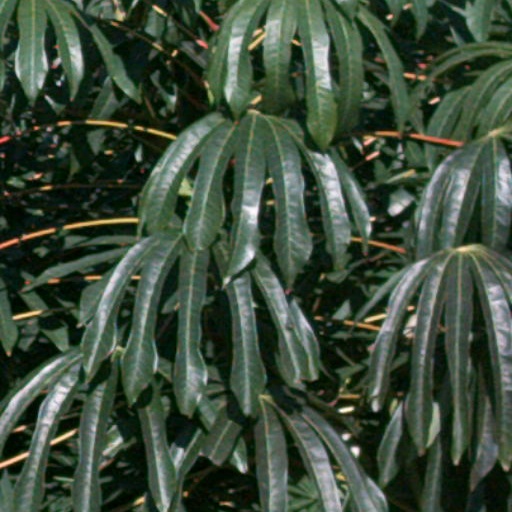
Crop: cassava